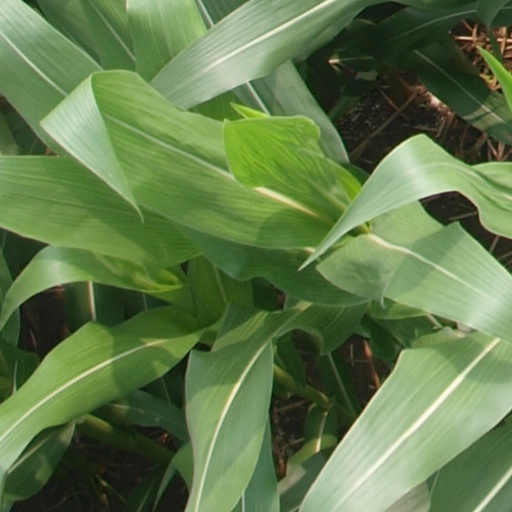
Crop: maize; corn